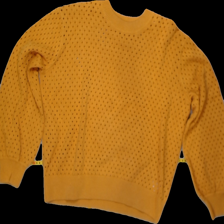
View: front
Type: Sweater
Category: Ladies
Brand: KappAhl
Colors: Yellow
Material: 100% cotton
Cut: C-collar
Size: M
Season: All
Trend: No trend
Stains: No
Damage: 0
Price range: 100-150
Recommended usage: Reuse